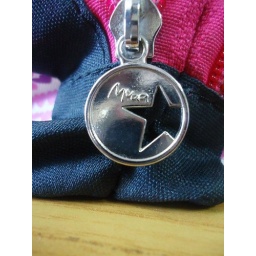
stars in the blue sky